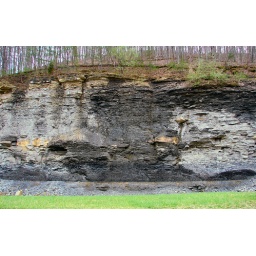
One of the lovely rock formations that make up the mountains in eastern Kentucky. They are a lovely black color.